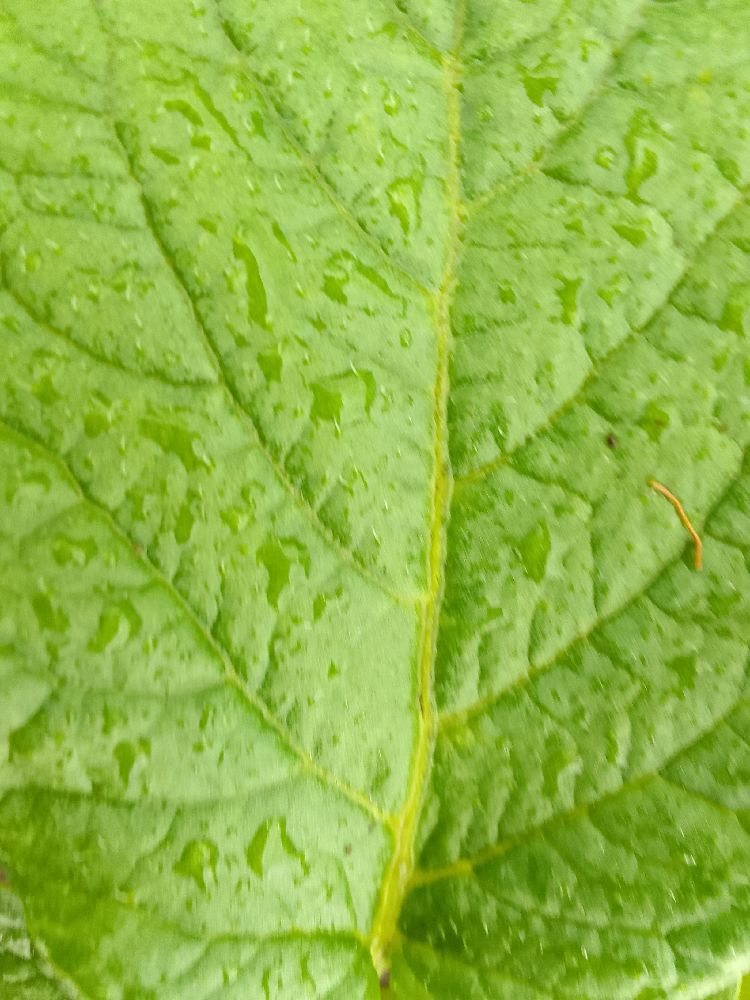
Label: Healthy